Olp, Lleida

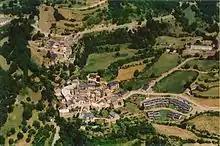
Olp village, Pallars Sobirà

Olp is a hamlet within Sort municipal term, Pallars Sobirà, Catalonia, Spain.